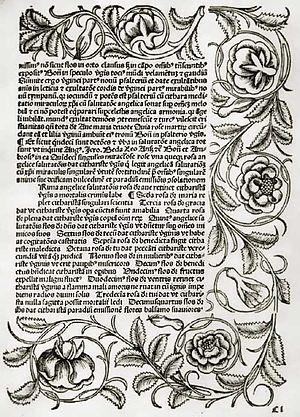
Le Psautier de Sainte-Marie de Zinna est le plus ancien livre imprimé au Brandebourg. Il en subsiste au moins un exemplaire, conservé à la bibliothèque régionale de Potsdam.